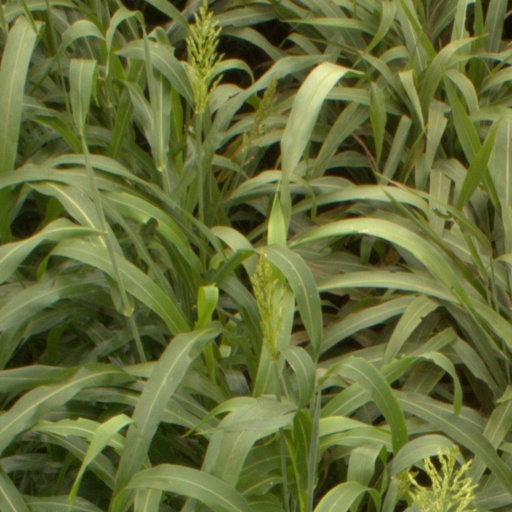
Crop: sorghum